Legnano

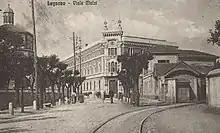
The Milan-Gallarate tramway in Legnano

The first documented manufacturing activities date back to the 12th century and are linked to the processing of wool in convents, while the first proto-industrial activities, in the modern sense of the term, arose around 1830, with the opening of the nucleus of Cotonificio Cantoni. The process of industrialization in Legnano lasted from 1820 to 1880. The secular traditions of craftsmanship and home crafting, practiced to integrate work in the fields, played a decisive role in the birth of the industry in Legnano.